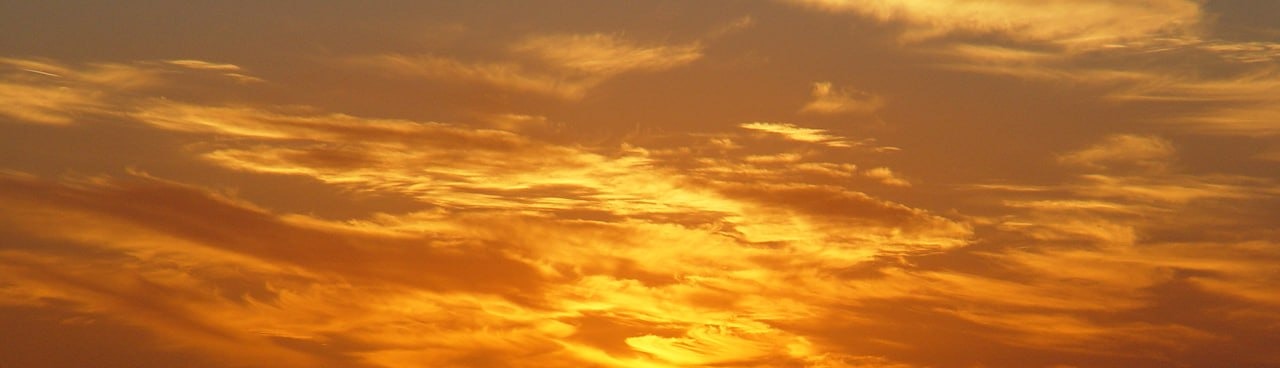
Cloud type: Cirrocumulus